USS Atlanta (1861)

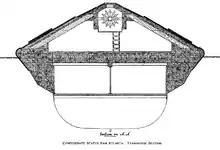
Cross-section of "Atlanta"

The brothers Asa and Nelson Tift received the contract to convert the blockade runner into an ironclad in early 1862 with the name of "Atlanta", after the city in Georgia. This was largely financed by contributions from the women of Savannah. "Fingal" was cut down to her main deck and large wooden sponsons were built out from the sides of her hull to support her casemate. After the conversion, "Atlanta" was long overall and had a beam of . Her depth of hold was now and she now had a draft of . "Atlanta" now displaced and her speed was estimated at .